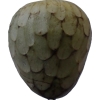
Label: cherimoya